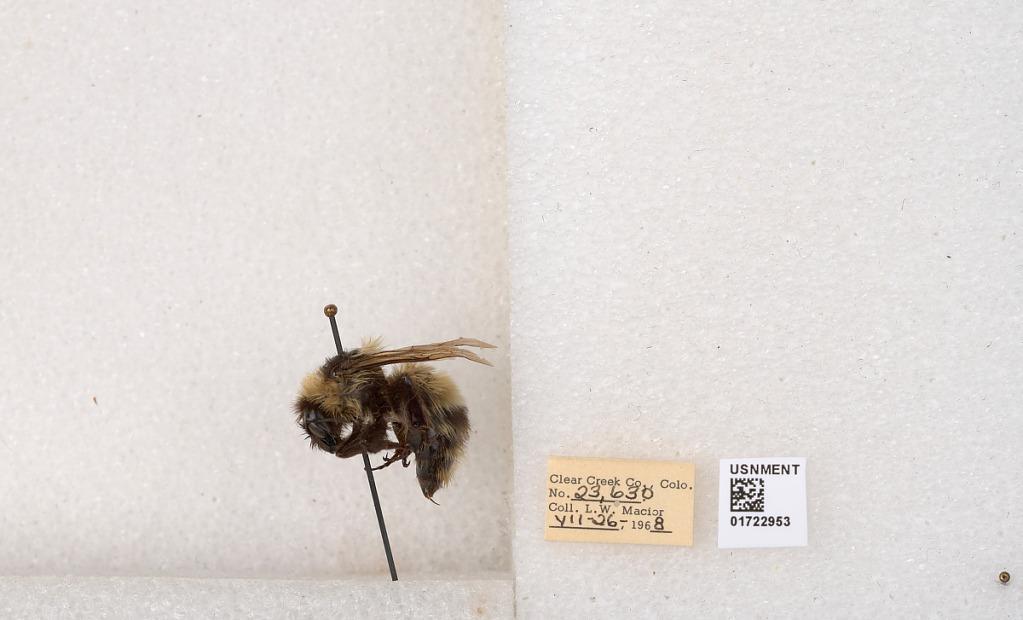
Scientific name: Bombus kirbyellus
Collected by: L. Macior
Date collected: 1968-7-26
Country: United States
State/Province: Colorado
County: Clear Creek
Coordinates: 39.6891, -105.644